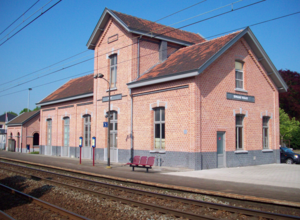
La Compagnie du chemin de fer d'Anvers à Gand par Saint-Nicolas et Lokeren est une société anonyme belge créée en 1845 pour reprendre la concession d'un chemin de fer reliant les villes d'Anvers et Gand, via Saint-Nicolas et Lokeren.
La gare de Sinay, est une gare ferroviaire située le long de la ligne 59 à Sinay, une section de la ville de Saint-Nicolas. Elle a été ouverte en 1849. Jusqu'en 1909, cette gare s'appelait Mille Pommes, du nom d'une auberge à la frontière entre Waesmunster, Sinay et Belsele où se trouve la gare.